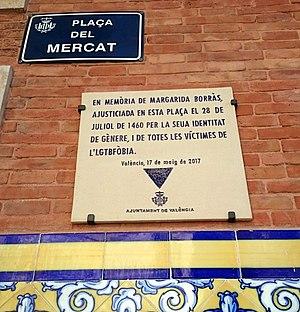
Margarida Borràs est une femme transgenre ayant vécu à Valence au XVᵉ siècle. Elle a été exécutée par pendaison en raison de son identité de genre. Elle est aujourd'hui une icône pour la défense des droits LGBT de Valence.